Bernie Sanders

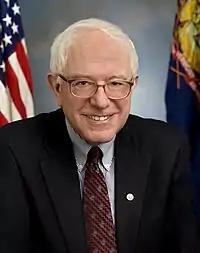
Senate portrait, 2007

Sanders voted against the resolutions authorizing the use of force against Iraq in 1991 and 2002, and he opposed the 2003 invasion of Iraq. He voted for the 2001 Authorization for Use of Military Force Against Terrorists that has been cited as the legal justification for controversial military actions since the September 11 attacks. He especially opposed the Bush administration's decision to start a war unilaterally.